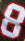
Number: 8